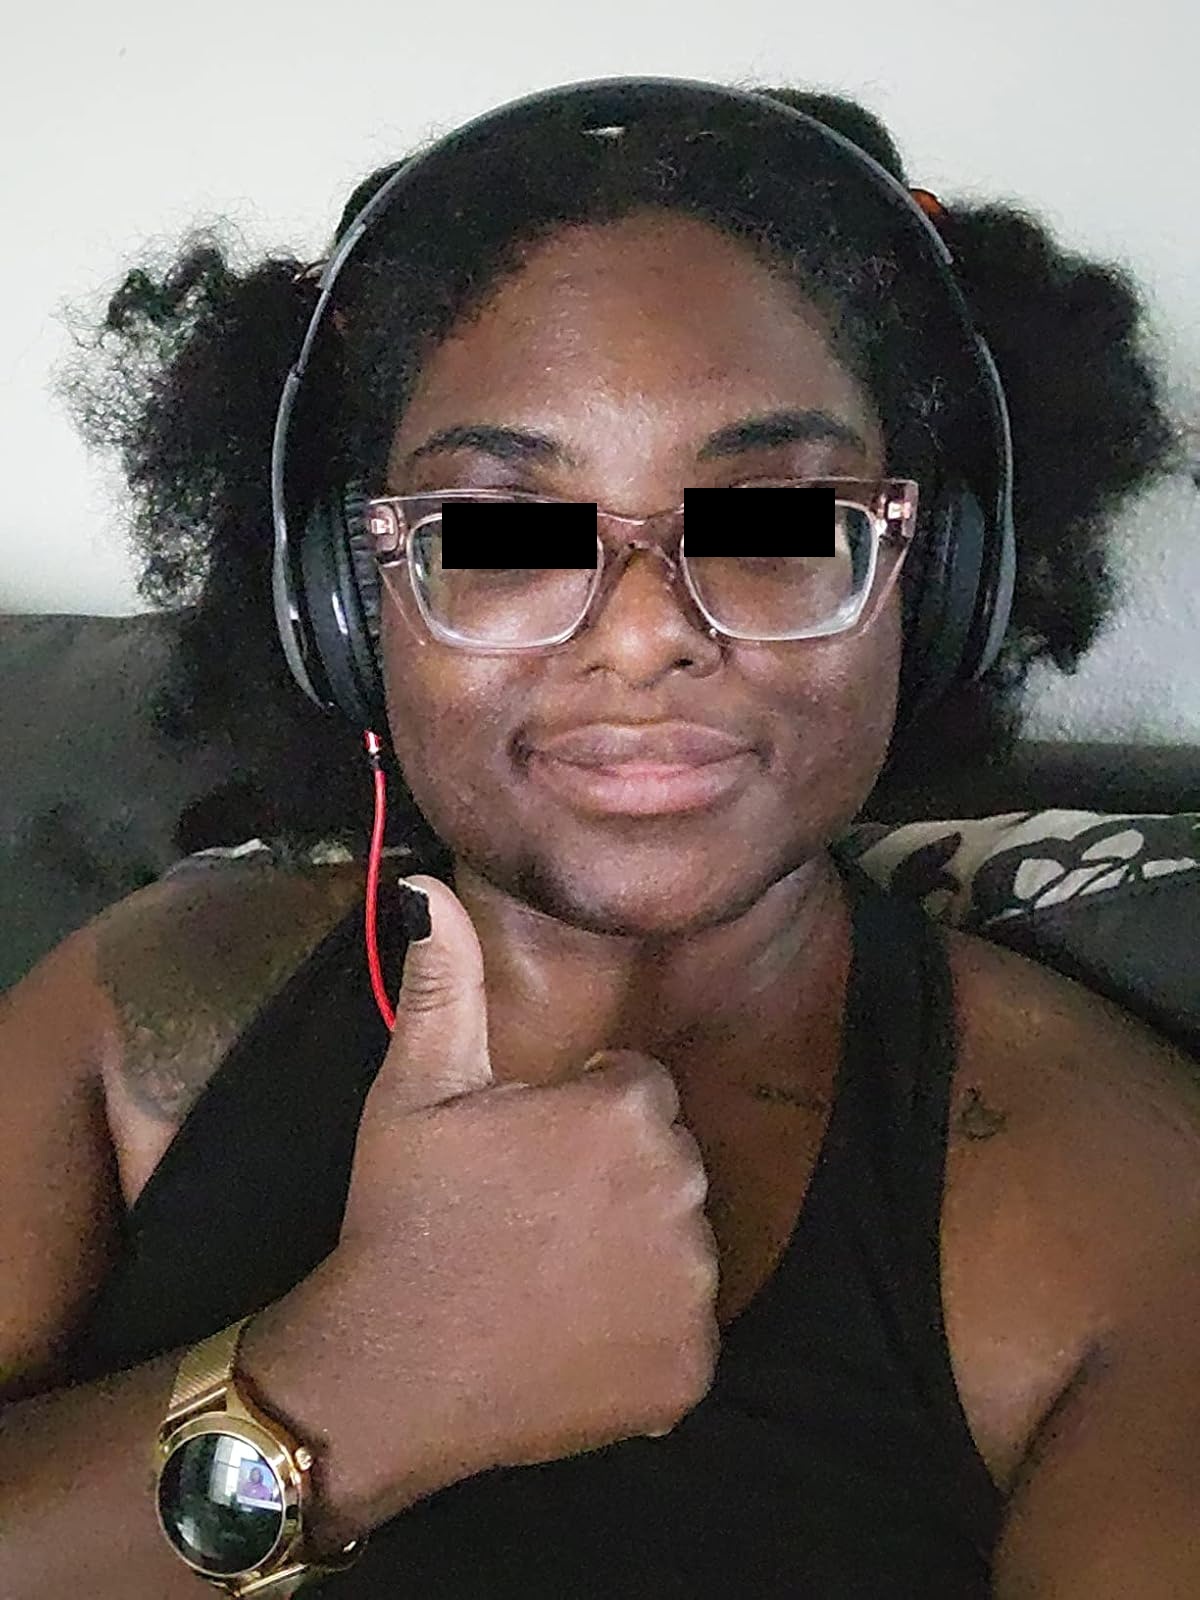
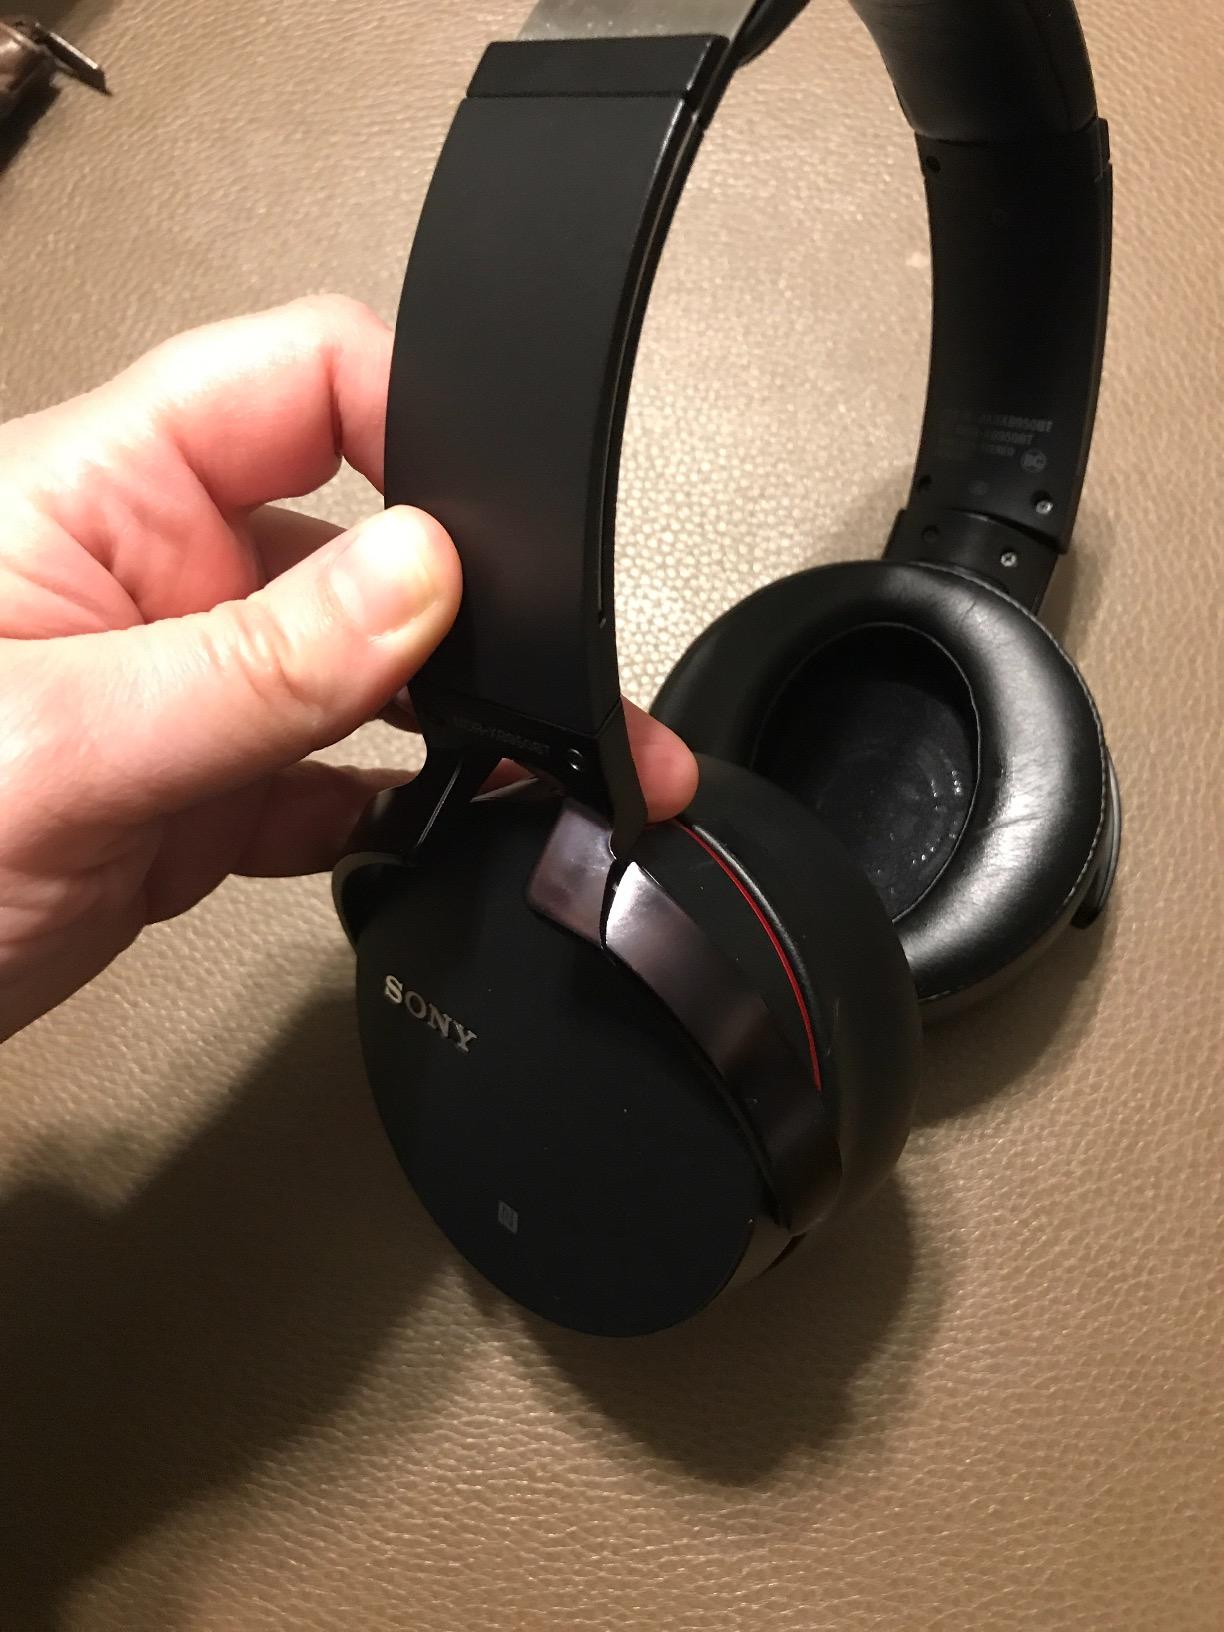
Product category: headphones
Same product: no